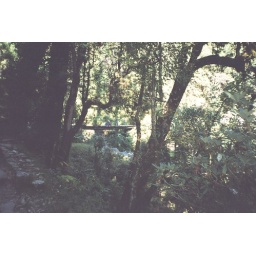
flimsy bridge in a virgin forest